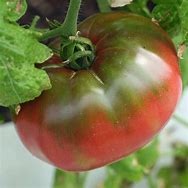
Label: tomato